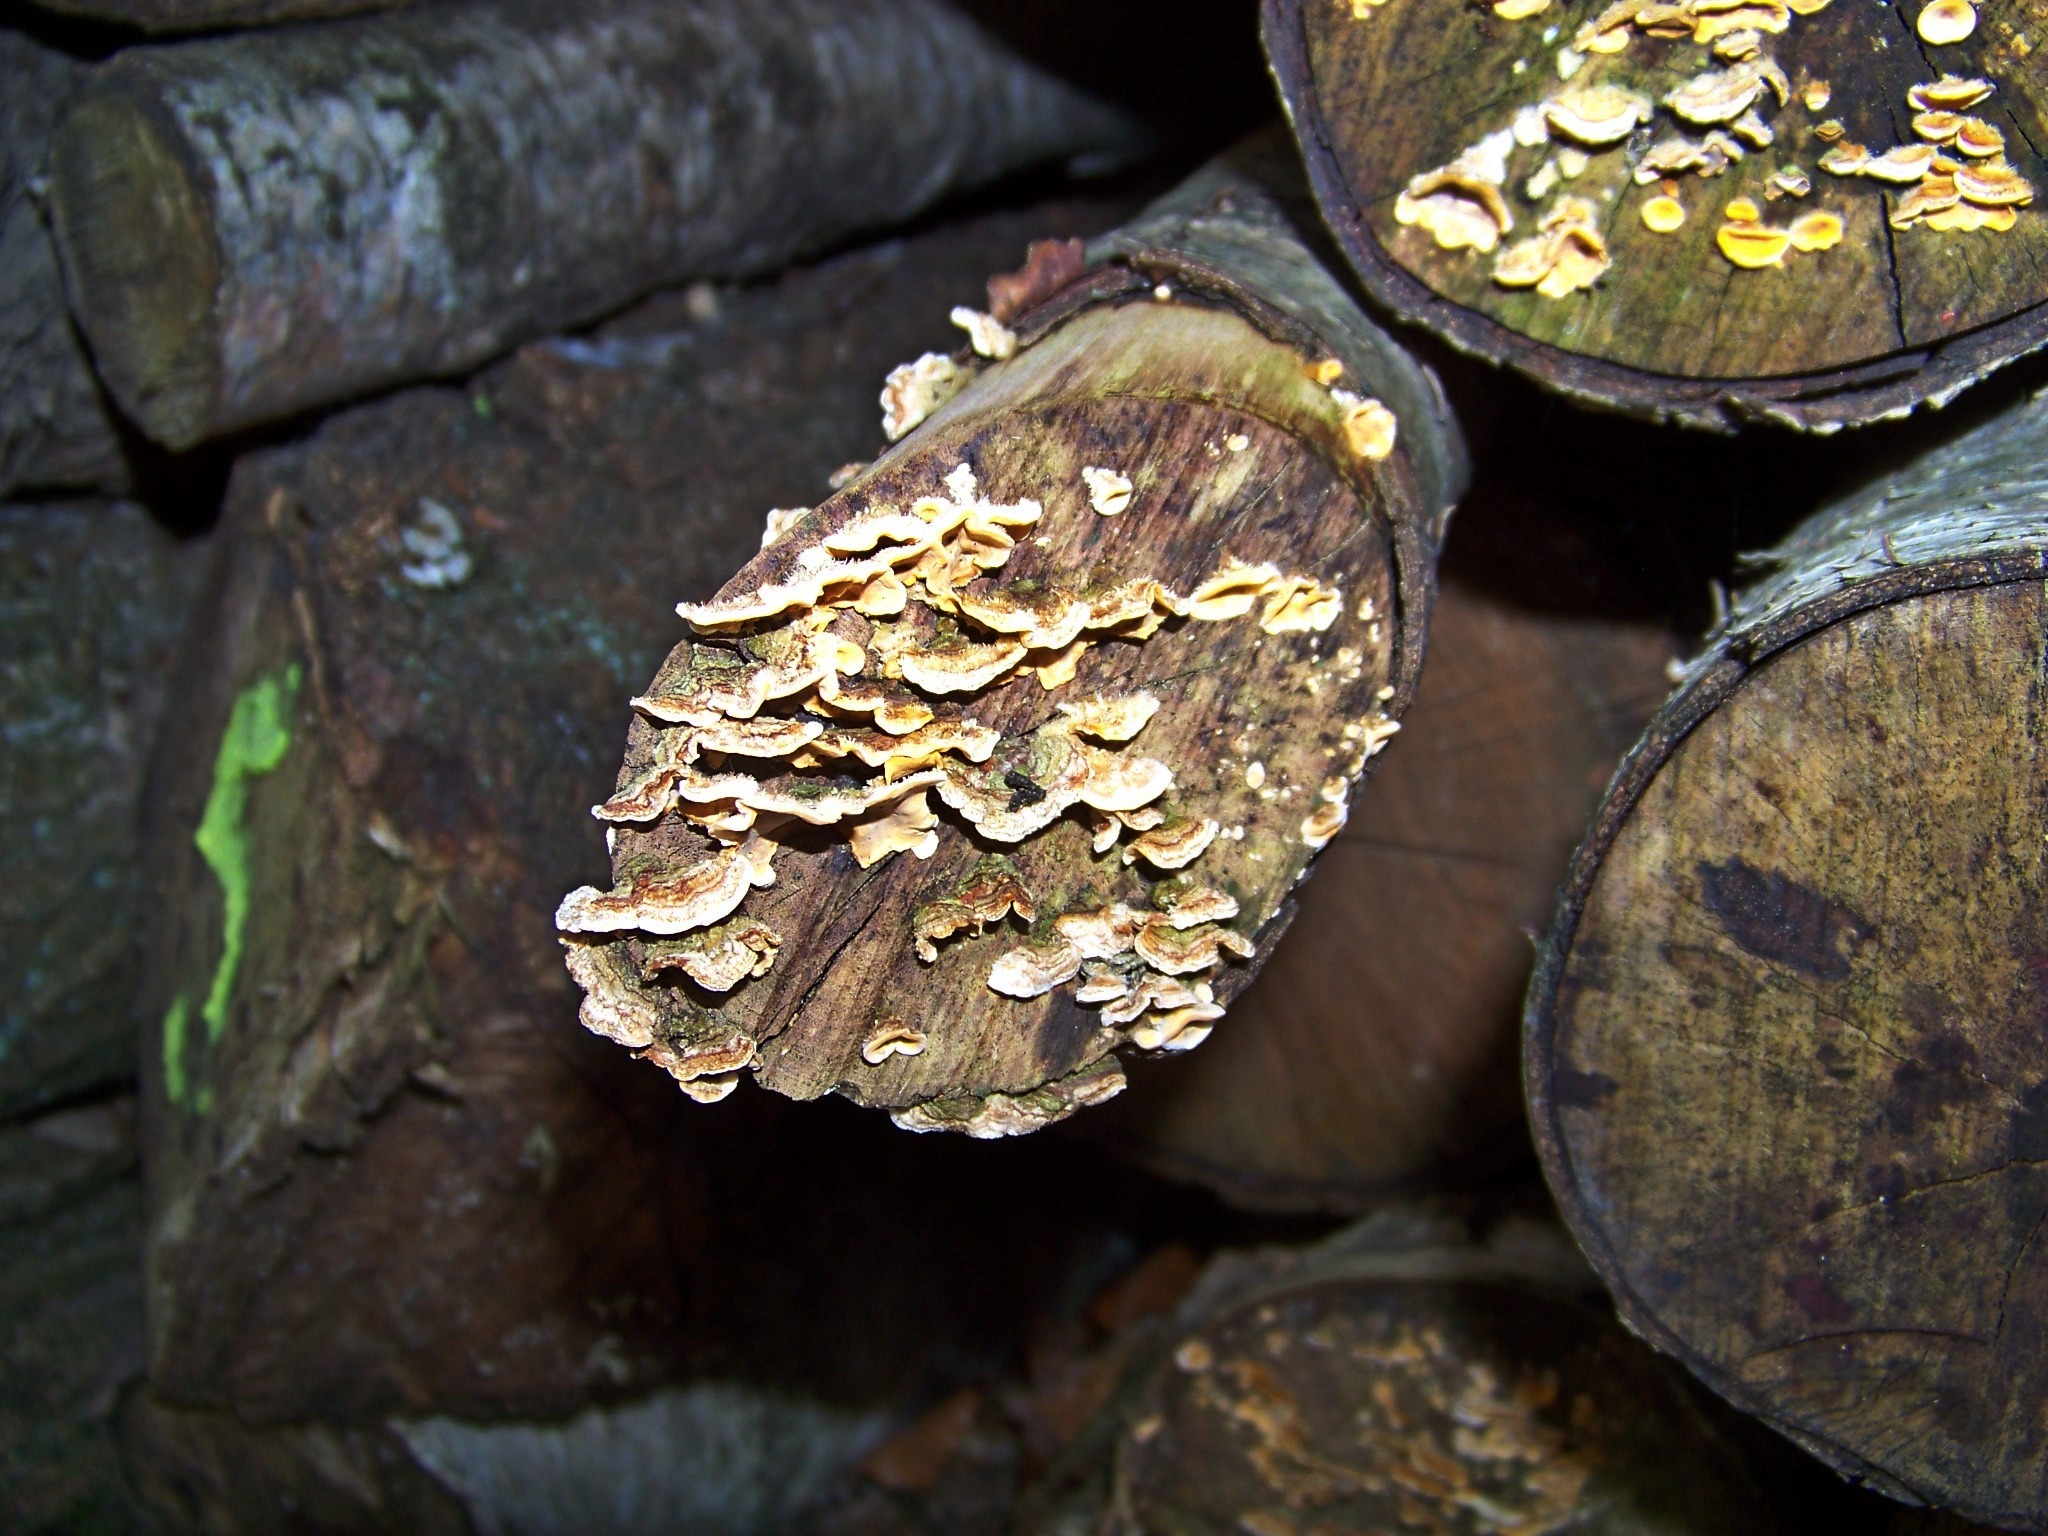
tree, rock, wood, leaf, trunk, log, autumn, soil, mushroom, material, close up, leaves, geology, spores, annual rings, sawed off, macro photography, edible mushroom